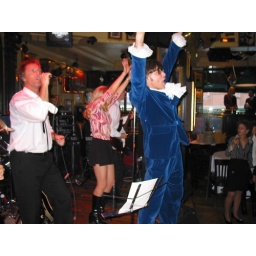
Austin and the girls do rock calisthenics as the Service plays &amp;quot;BBC&amp;quot; by Ming Tea.